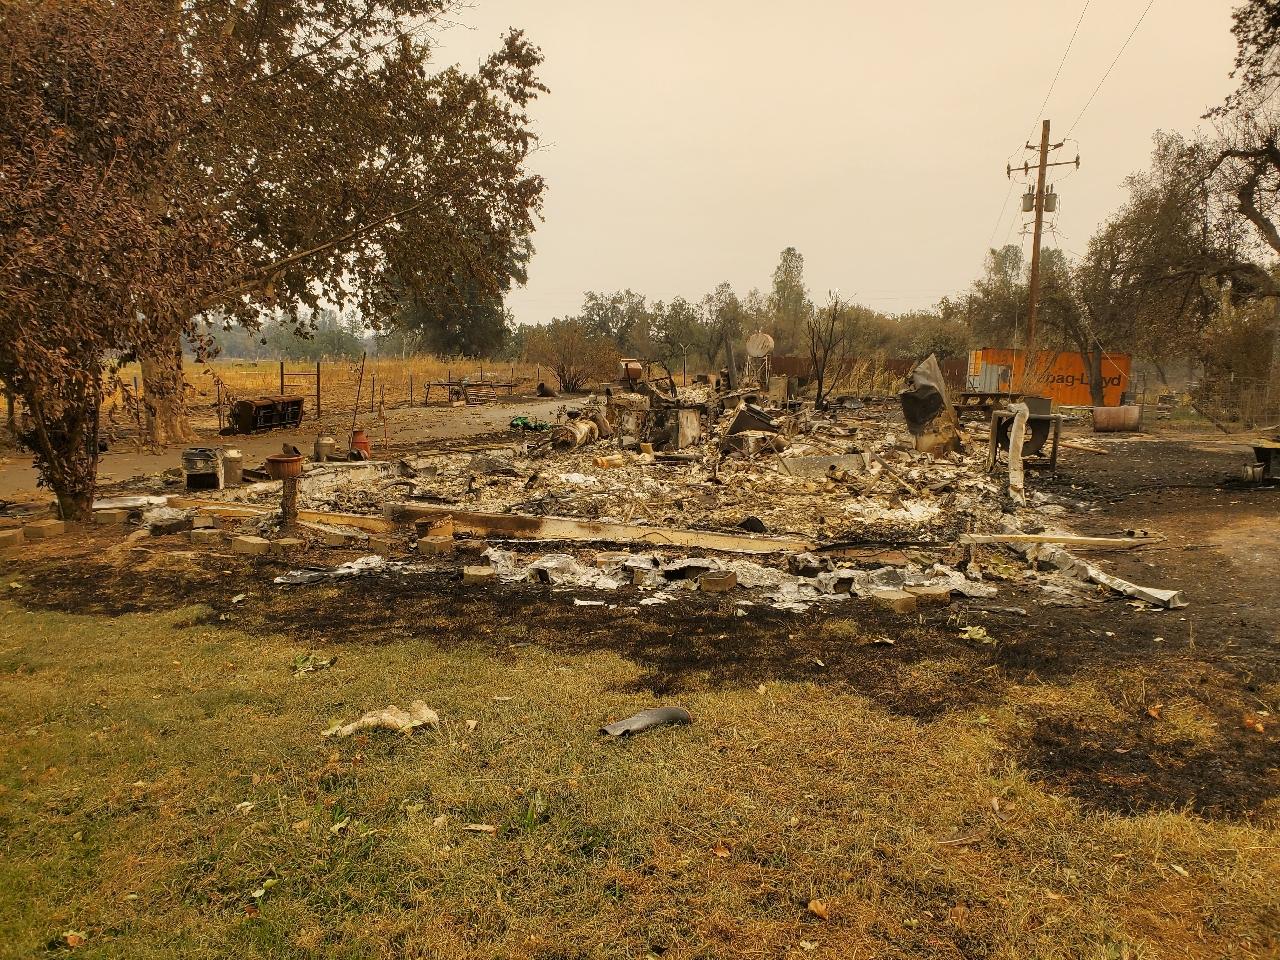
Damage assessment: destroyed